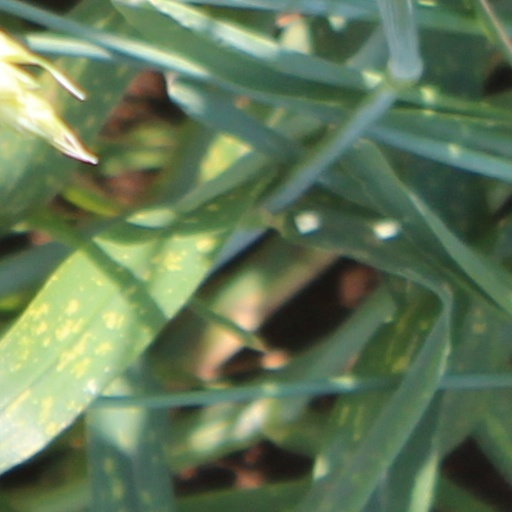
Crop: wheat